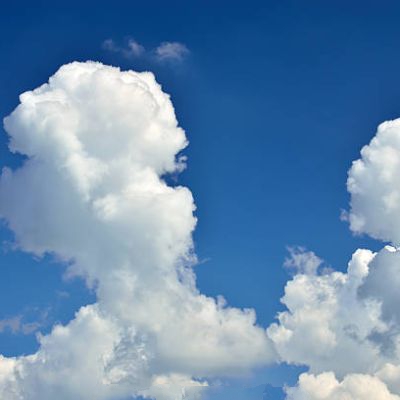
Cloud type: Cumulus (Cu)